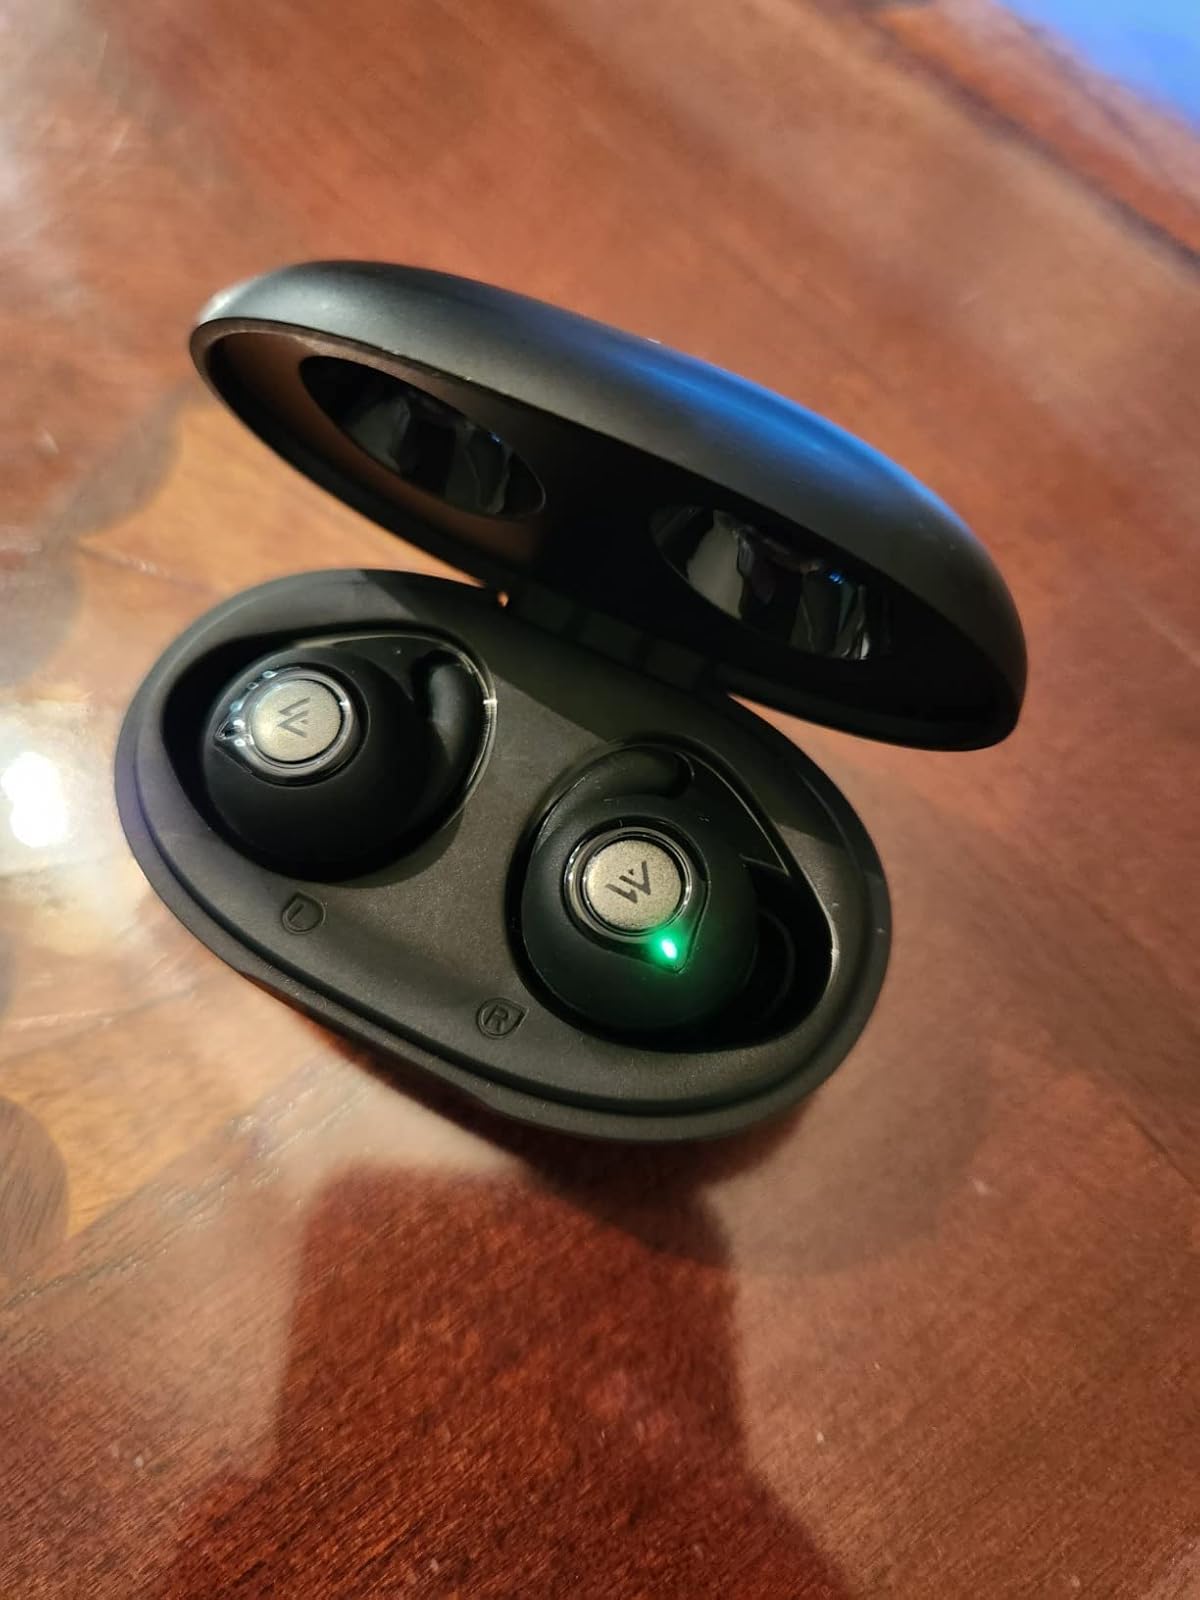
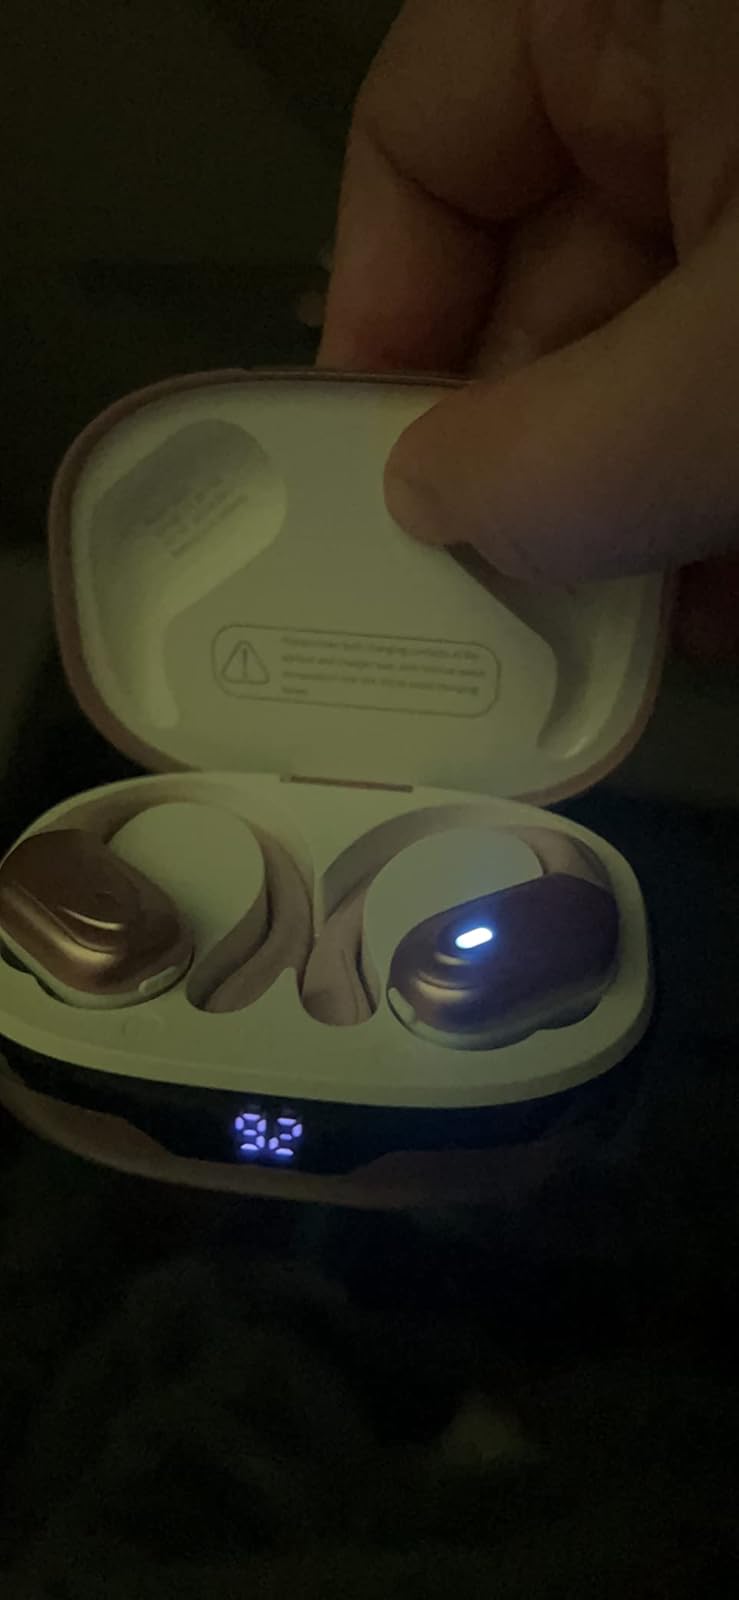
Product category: earbuds
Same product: no